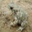
Label: frog